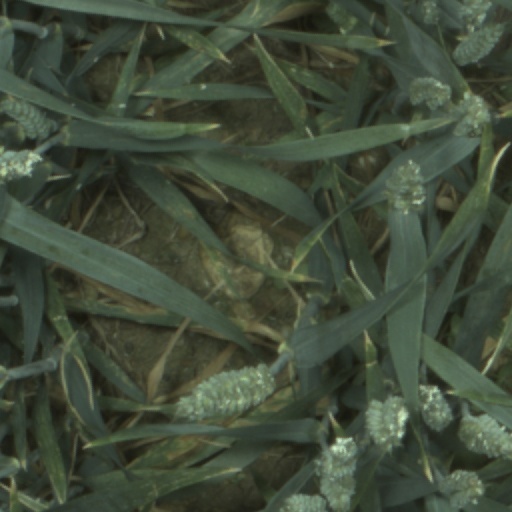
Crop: wheat